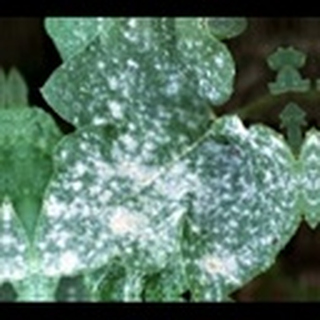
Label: cotton_powdery_mildew